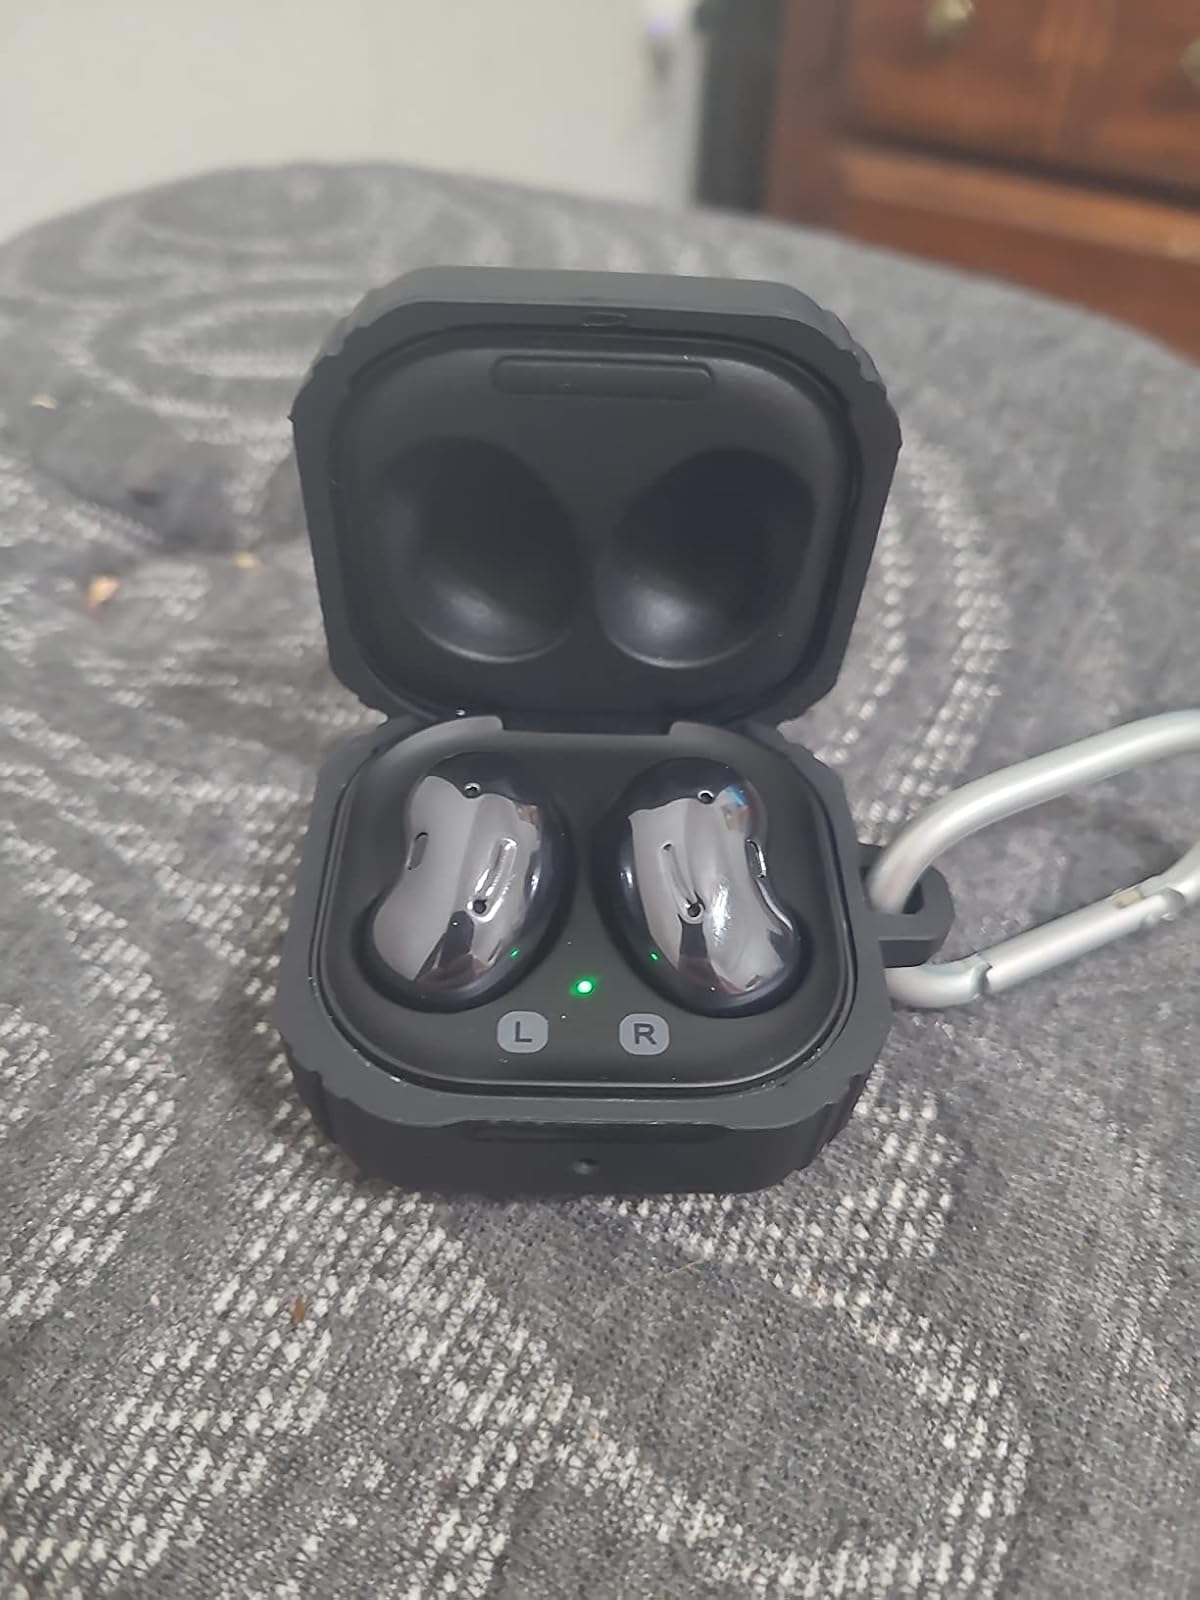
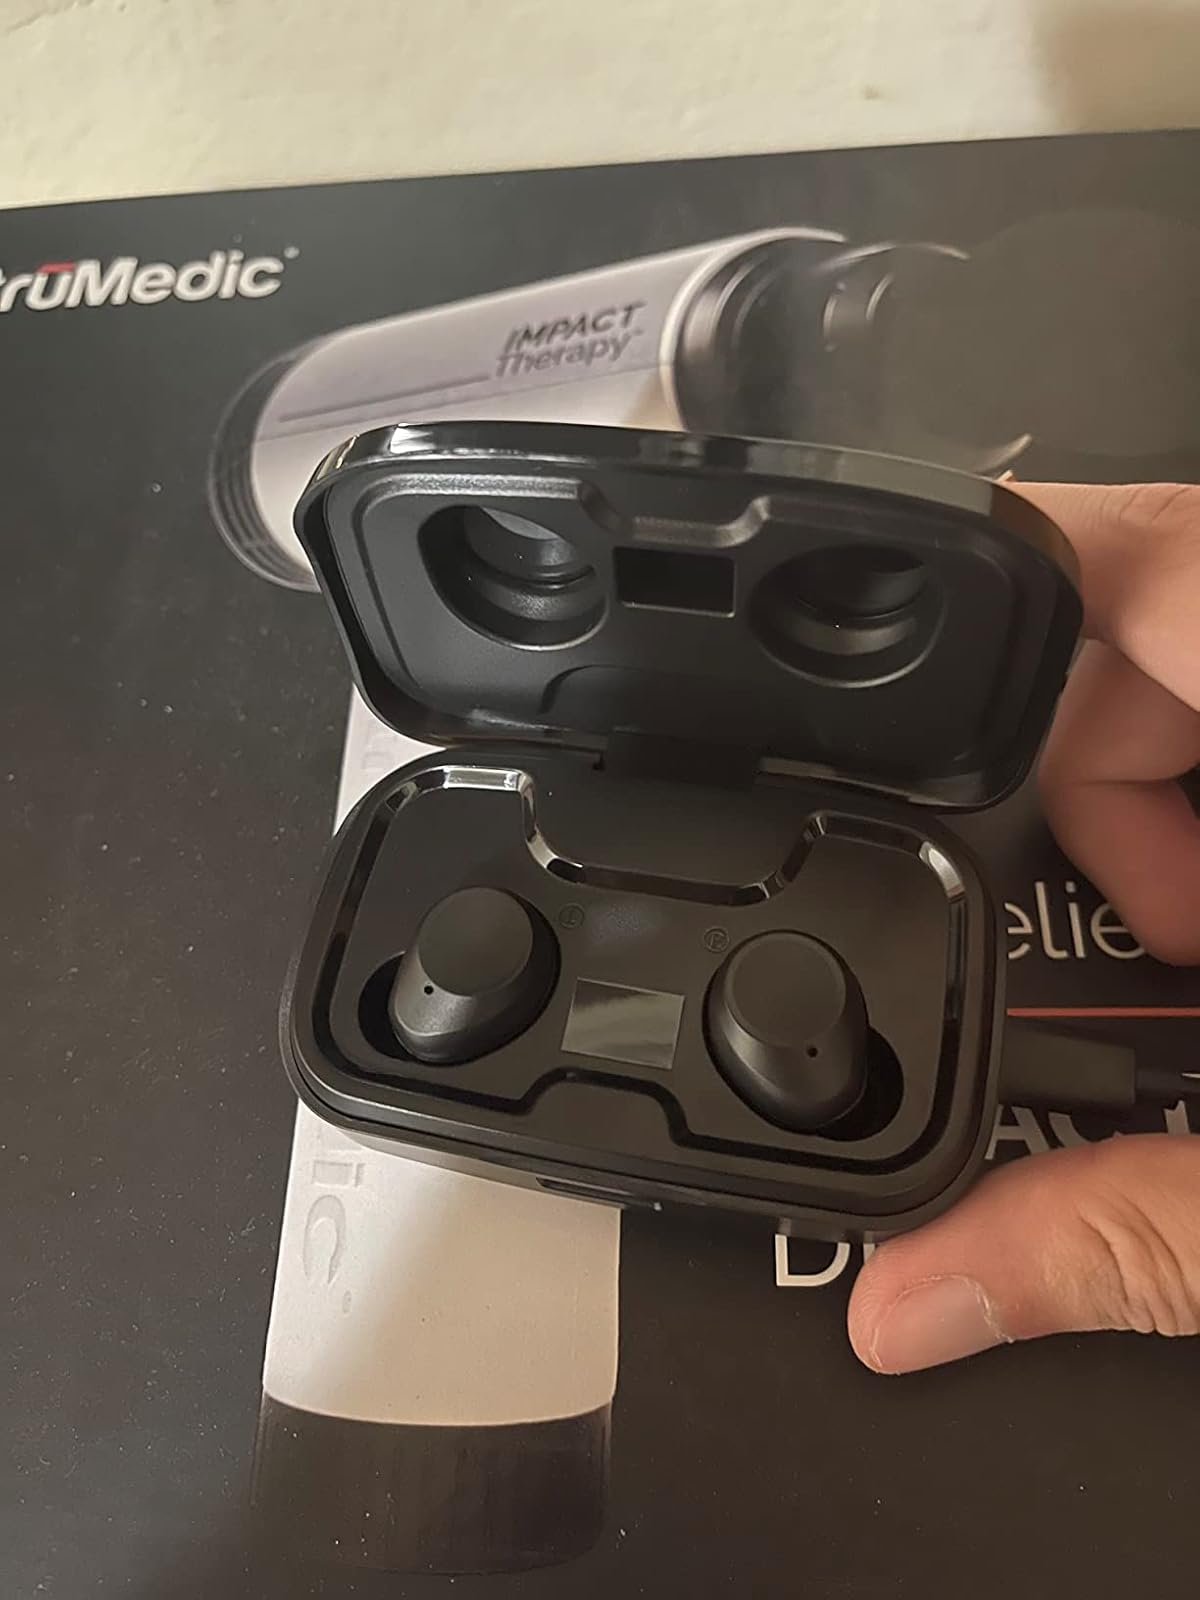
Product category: earbuds
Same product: no